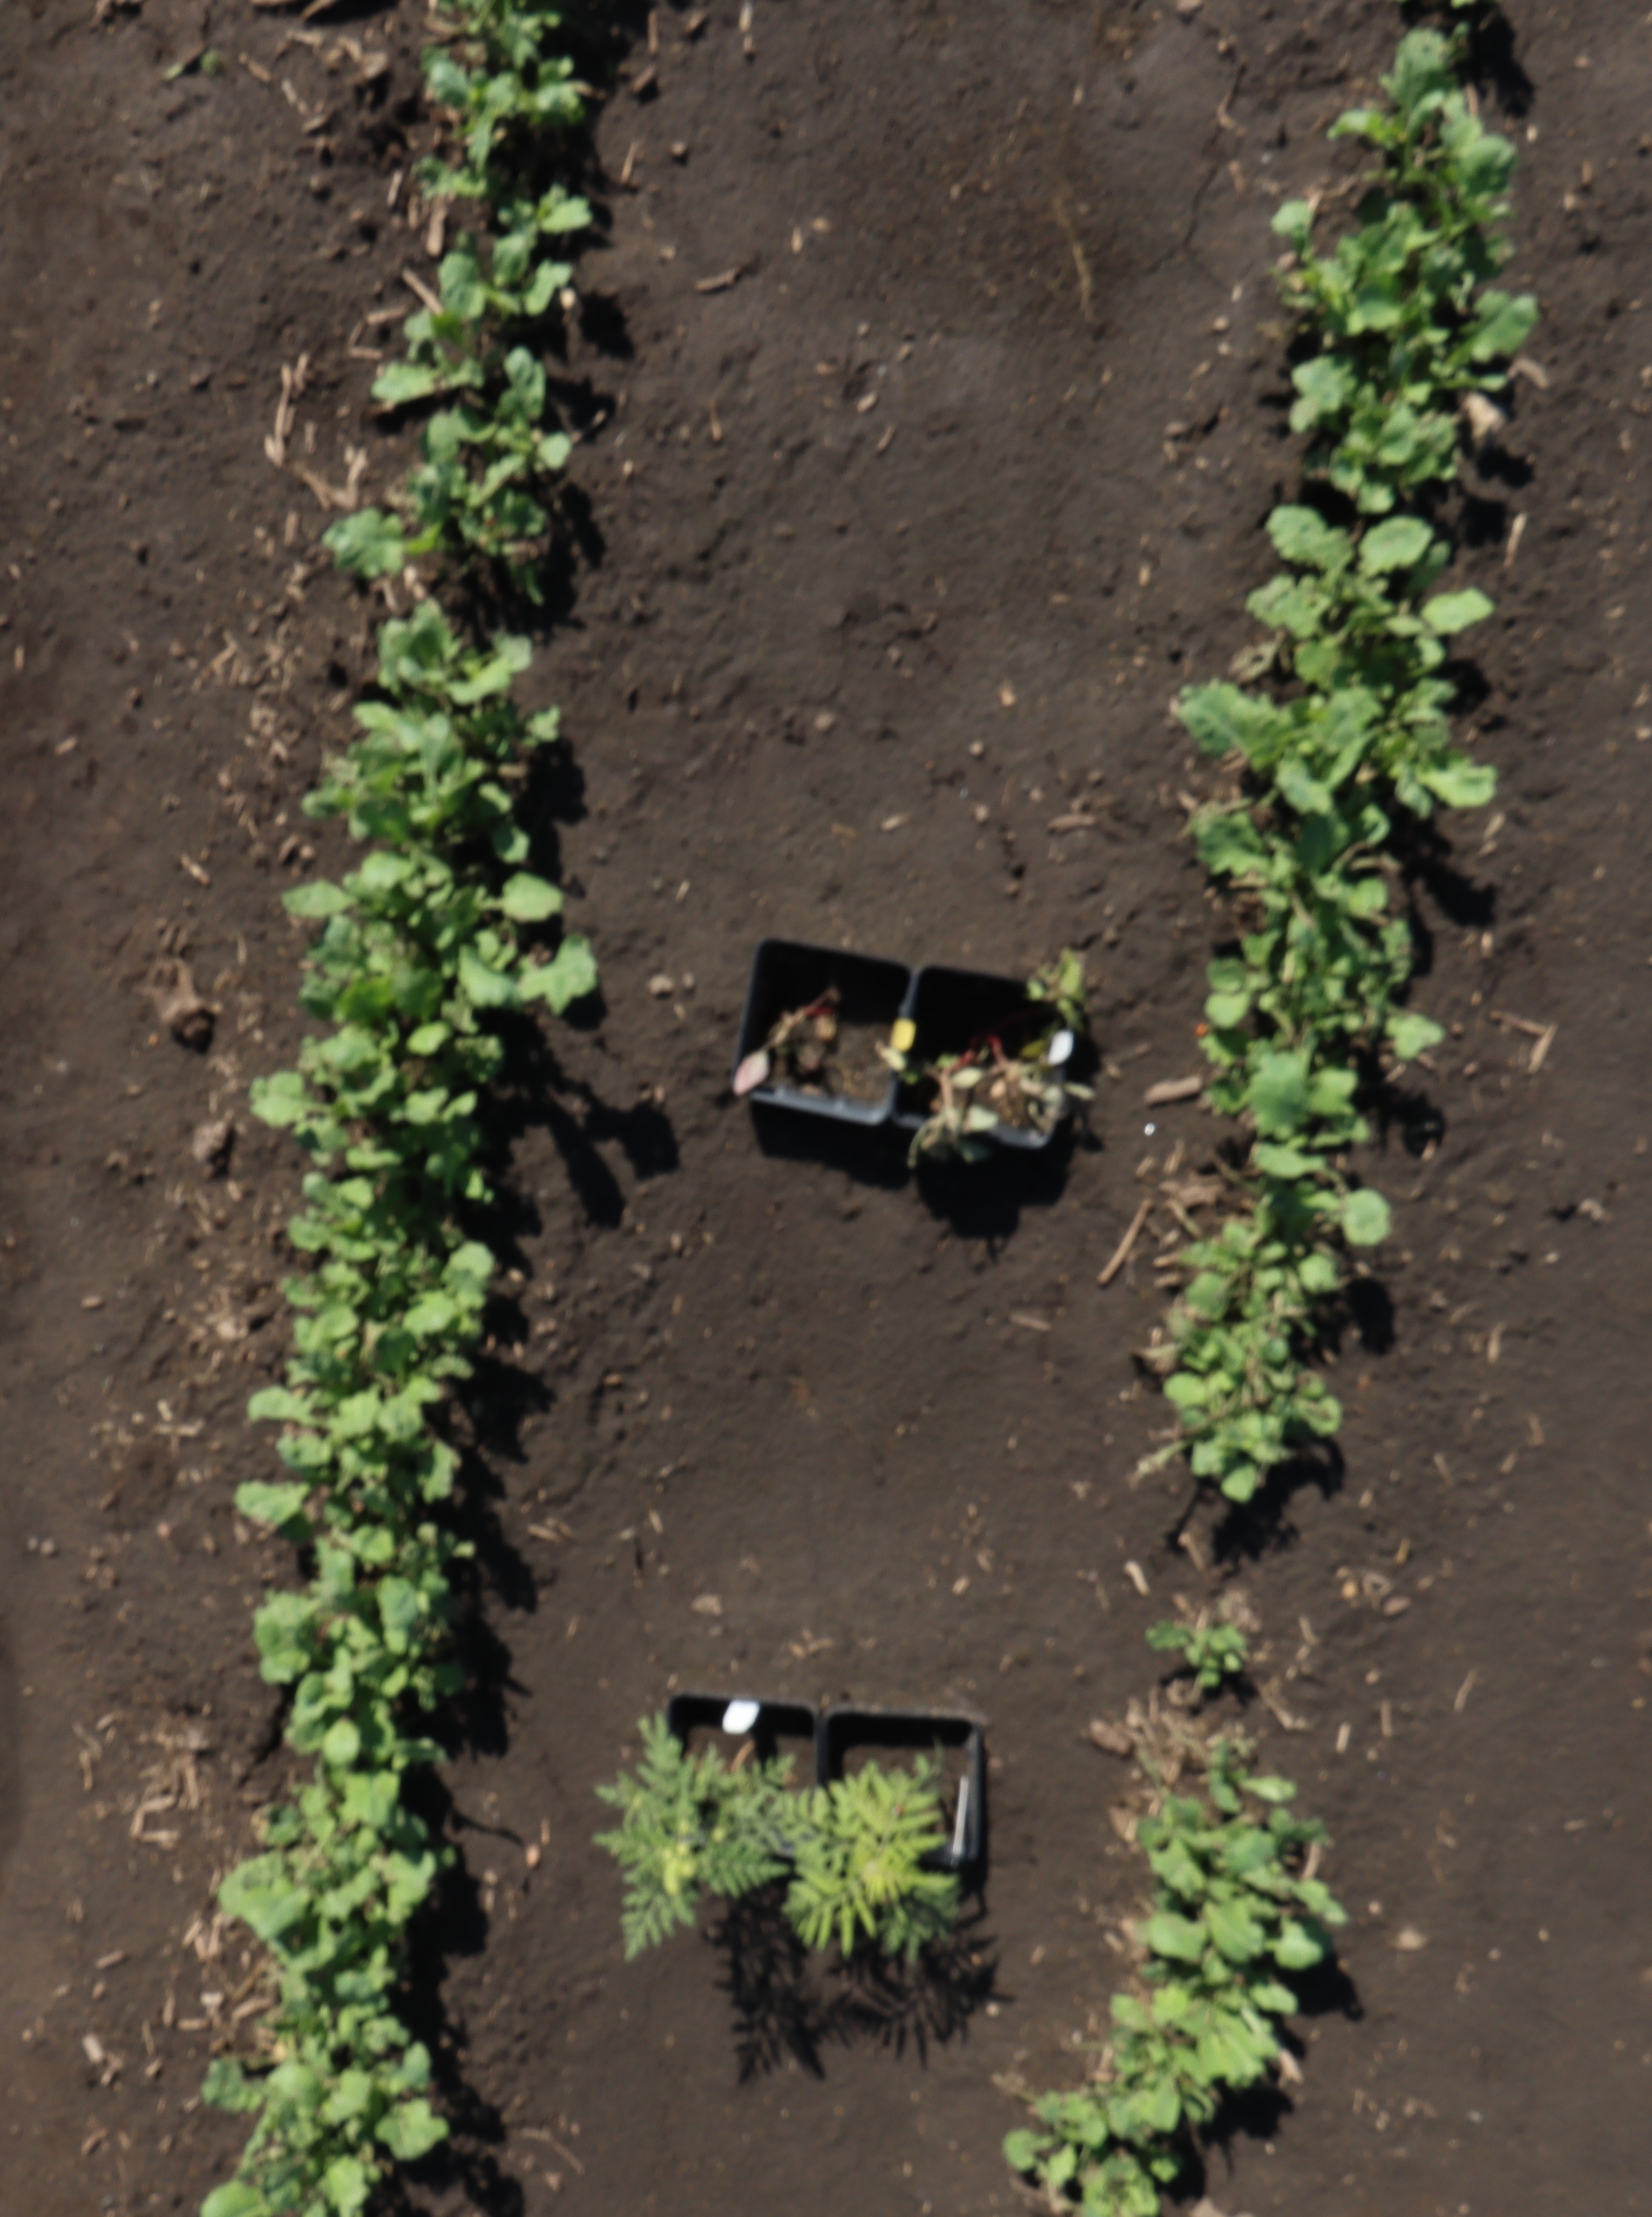
Crop: Canola
Objects: Ragweed, Ragweed, Canola, Canola, Canola, Canola, Canola, Canola, Canola, Canola, Canola, Canola, Canola, Canola